The Steward of Christendom

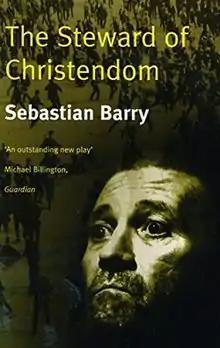
First edition (publ. Methuen Drama)

The Steward of Christendom is a 1995 play written by Irish playwright Sebastian Barry. It focuses on Thomas Dunne, loosely based on Barry's great-grandfather, the former chief superintendent of the Dublin Metropolitan Police, now (1932) confined to a psychiatric facility. The play recounts Dunne's personal and public life throughout the 1910s and into the early 1920s.